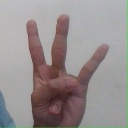
अक्षर: क्ष